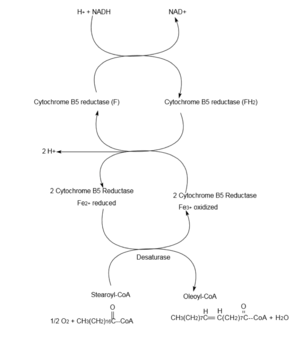
La biosynthèse des acides gras est une voie métabolique essentielle du processus de lipogenèse chez les eucaryotes et les bactéries. Elle réalise la biosynthèse d'acides gras par condensations de Claisen successives d'unités malonyl-CoA ou méthylmalonyl-CoA sur une amorce d'acétyl-CoA catalysées par l'acide gras synthase.